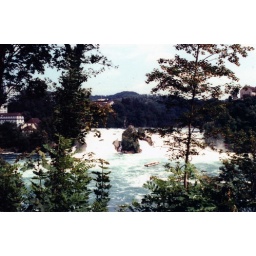
If you look closely there are people standing on the rock in the middle of the falls